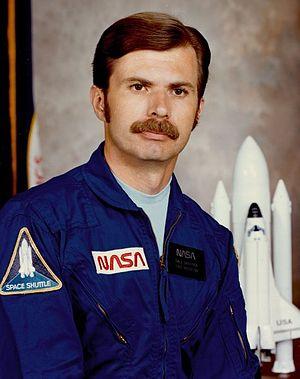
Dale Allan Gardner est un astronaute américain né le 8 novembre 1948, et mort le 19 février 2014.